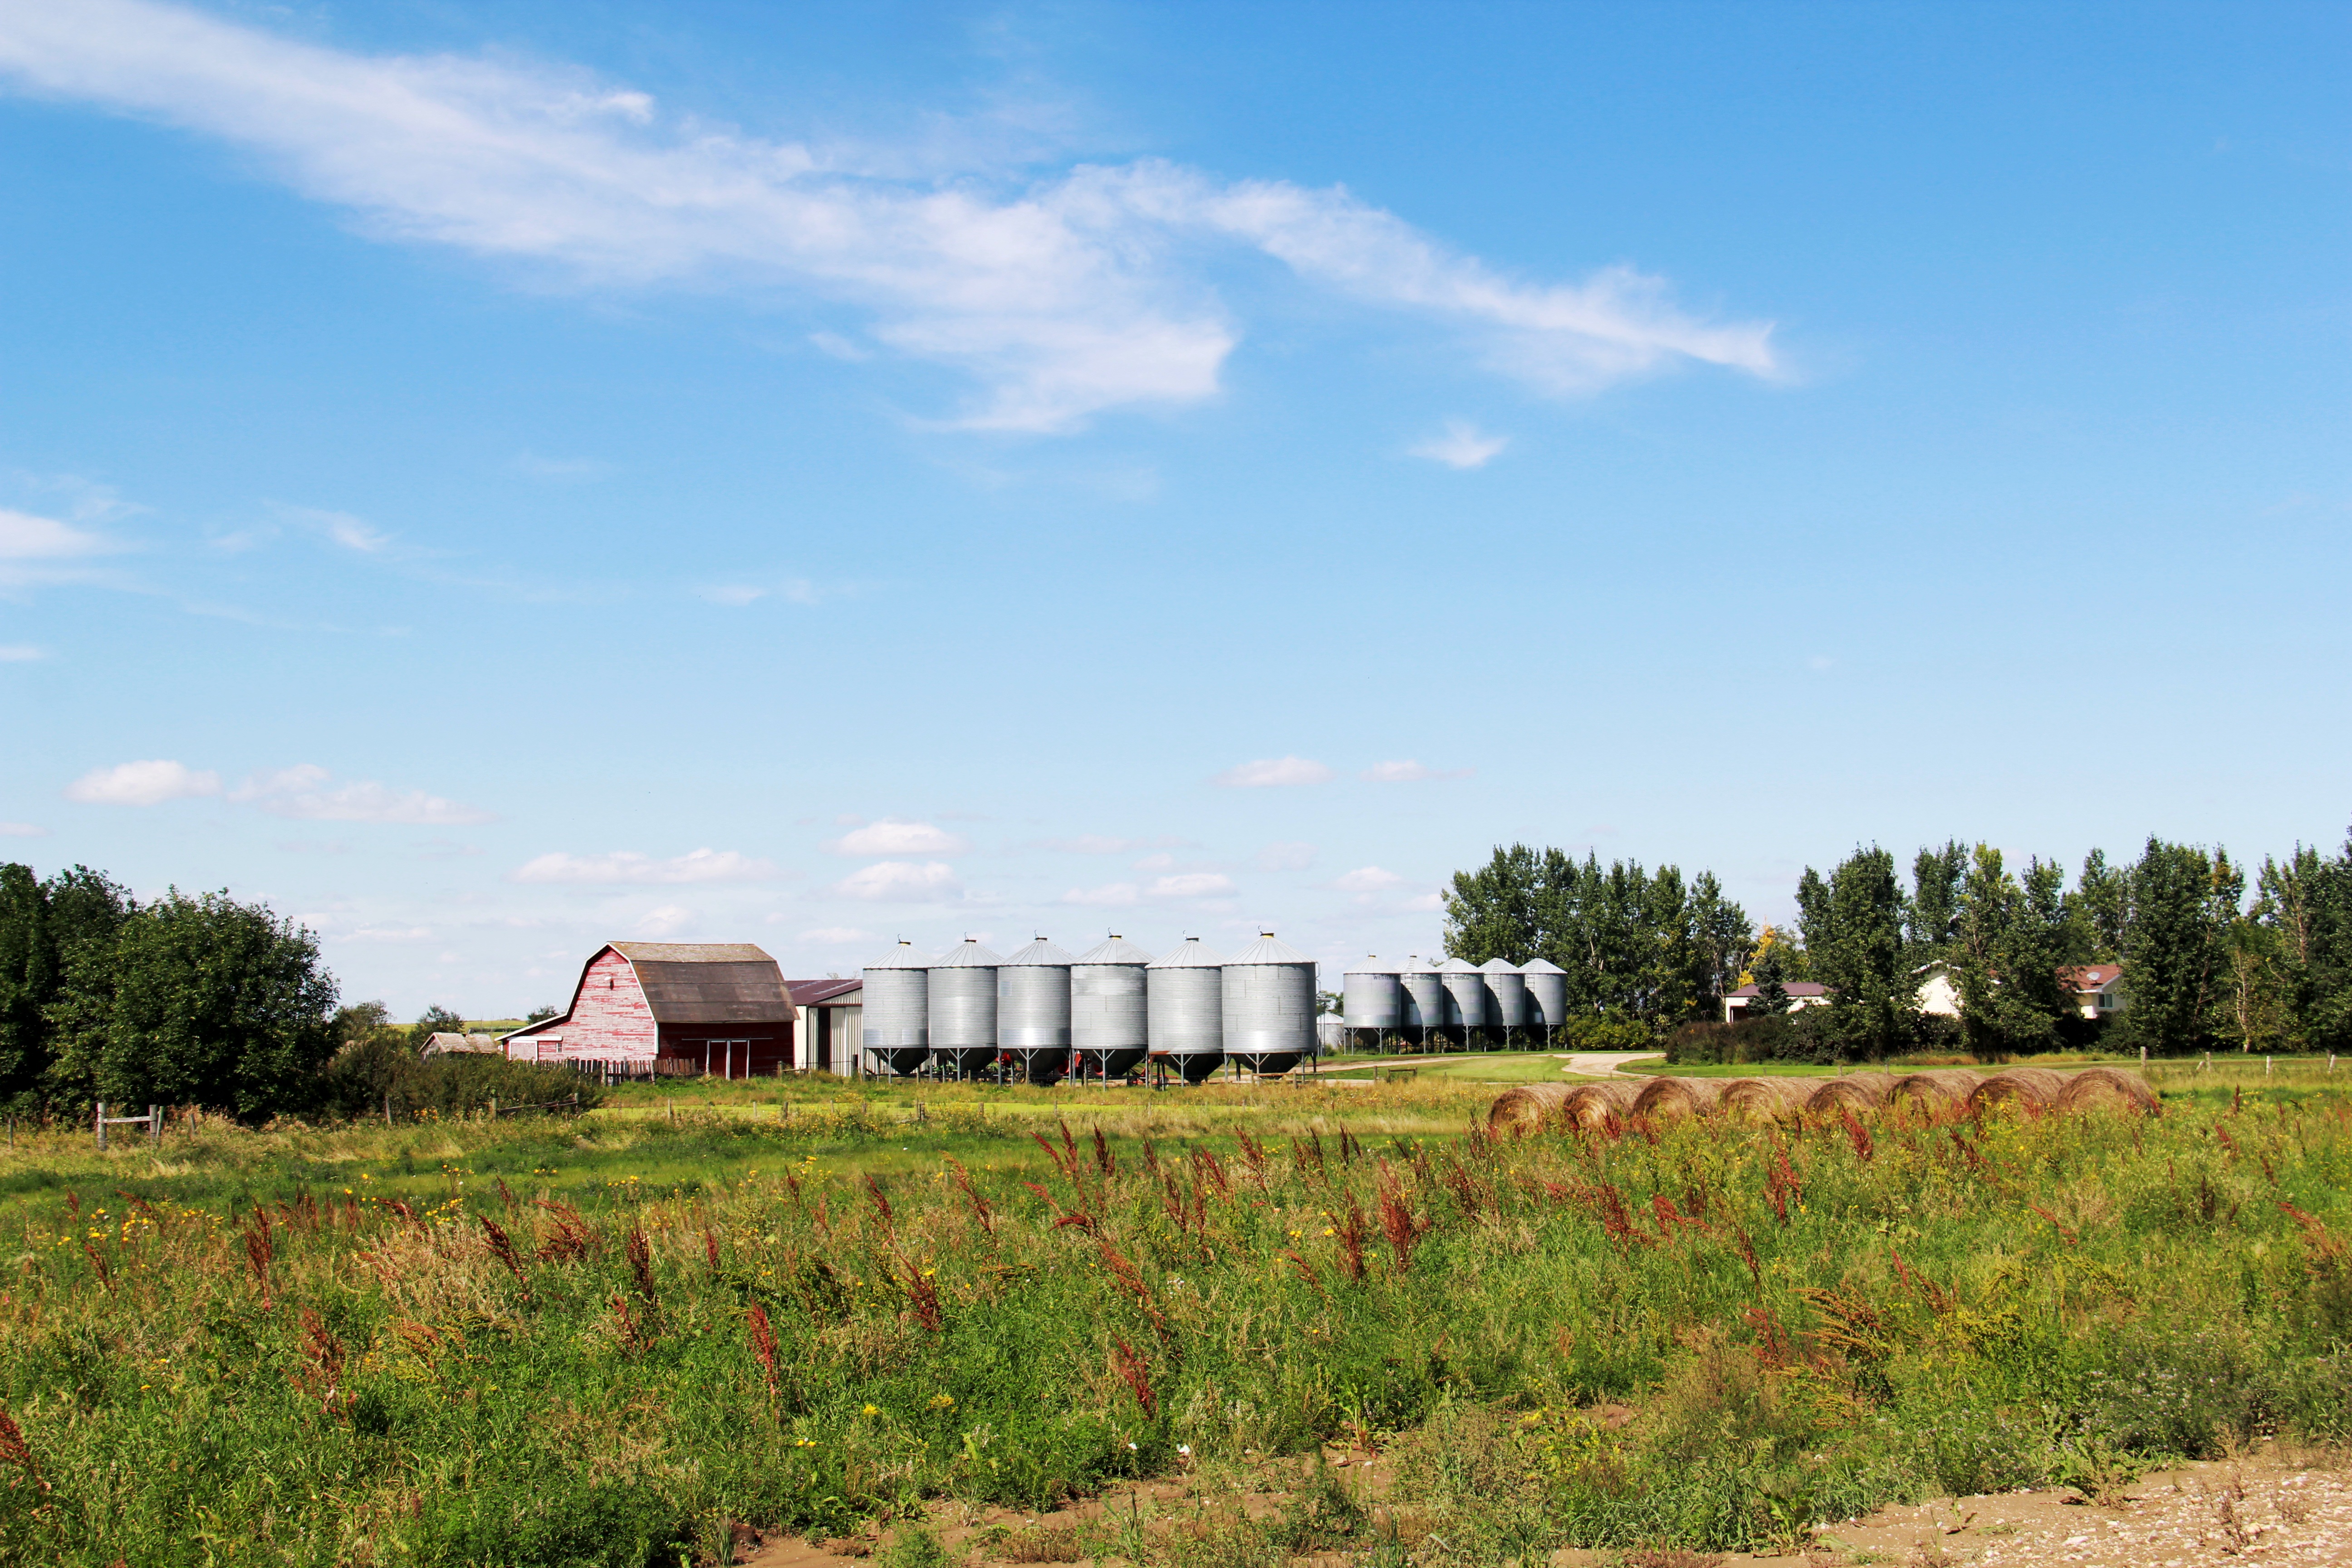
landscape, grass, field, farm, meadow, prairie, countryside, barn, rural, spring, crop, pasture, ranch, agriculture, plain, grassland, rural area, grass family, land lot